Suez Crisis

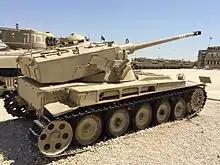
An Israeli AMX-13, shown here from the rear and side

Almost immediately after the nationalisation, Eisenhower suggested to Eden a conference of maritime nations that used the canal. The British preferred to invite the most important countries, but the Americans believed that inviting as many as possible amid maximum publicity would affect world opinion. Invitations went to the eight surviving signatories of the Constantinople Convention and the 16 other largest users of the canal: Australia, Ceylon, Denmark, Egypt, Ethiopia, France, West Germany, Greece, India, Indonesia, Iran, Italy, Japan, the Netherlands, New Zealand, Norway, Pakistan, Portugal, Soviet Union, Spain, Sweden, Turkey, the United Kingdom, and the United States. All except Egypt—which sent an observer, and used India and the Soviet Union to represent its interests—and Greece accepted the invitation, and the 22 nations' representatives met in London from 16 to 23 August.